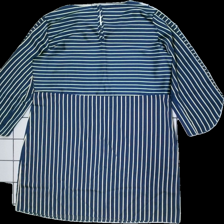
View: back
Type: Dress
Category: Ladies
Brand: Object
Colors: Blue, Beige
Material: 100% Polyester
Cut: Regular, C-collar
Size: 38
Damage: pulled thread
Damage location: top center
Price range: 50-100
Recommended usage: Reuse
Description: striped dress